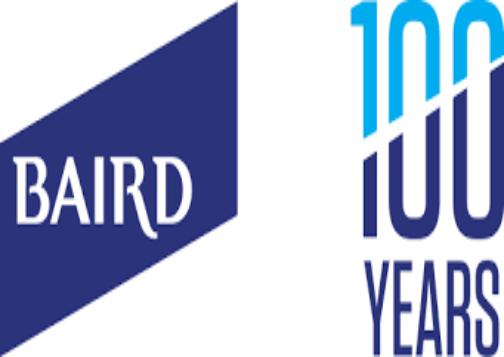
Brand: baird
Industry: Others